Hierve el Agua

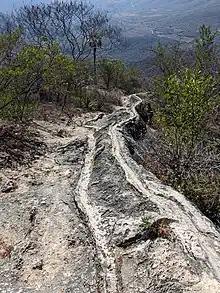
An example of the ancient irrigation canals

The more easily accessible and more often visited of the two waterfalls is the "cascada chica," also called the Amphitheatre. This cliff rises over fifty metres above the valley floor, where there is a natural platform about sixty meters wide. This platform has four springs. The water from three of the four springs is captured by a number of small natural pools and two large artificial pools in which visitors can swim. The lower of the two pools is very close to the cliff edge and was built in 2007. In these pools, the water appears a turquoise green due to the mineral concentration. The fourth spring is located closest to the edge and responsible for most of the waterfall rock formation. Two of the four springs on the Amphitheatre side rise from the level floor and appear to bubble up, which is the source of the name. The bubbling action of these and some other springs is thought to occur due to construction of underground water currents. This bubbling action leads to the name of the area, Hierve el Agua (the water boils). Water constantly flows out of the springs and the process of depositing the calcium carbonate is ongoing, which can be seen on the walls of the artificial pools.